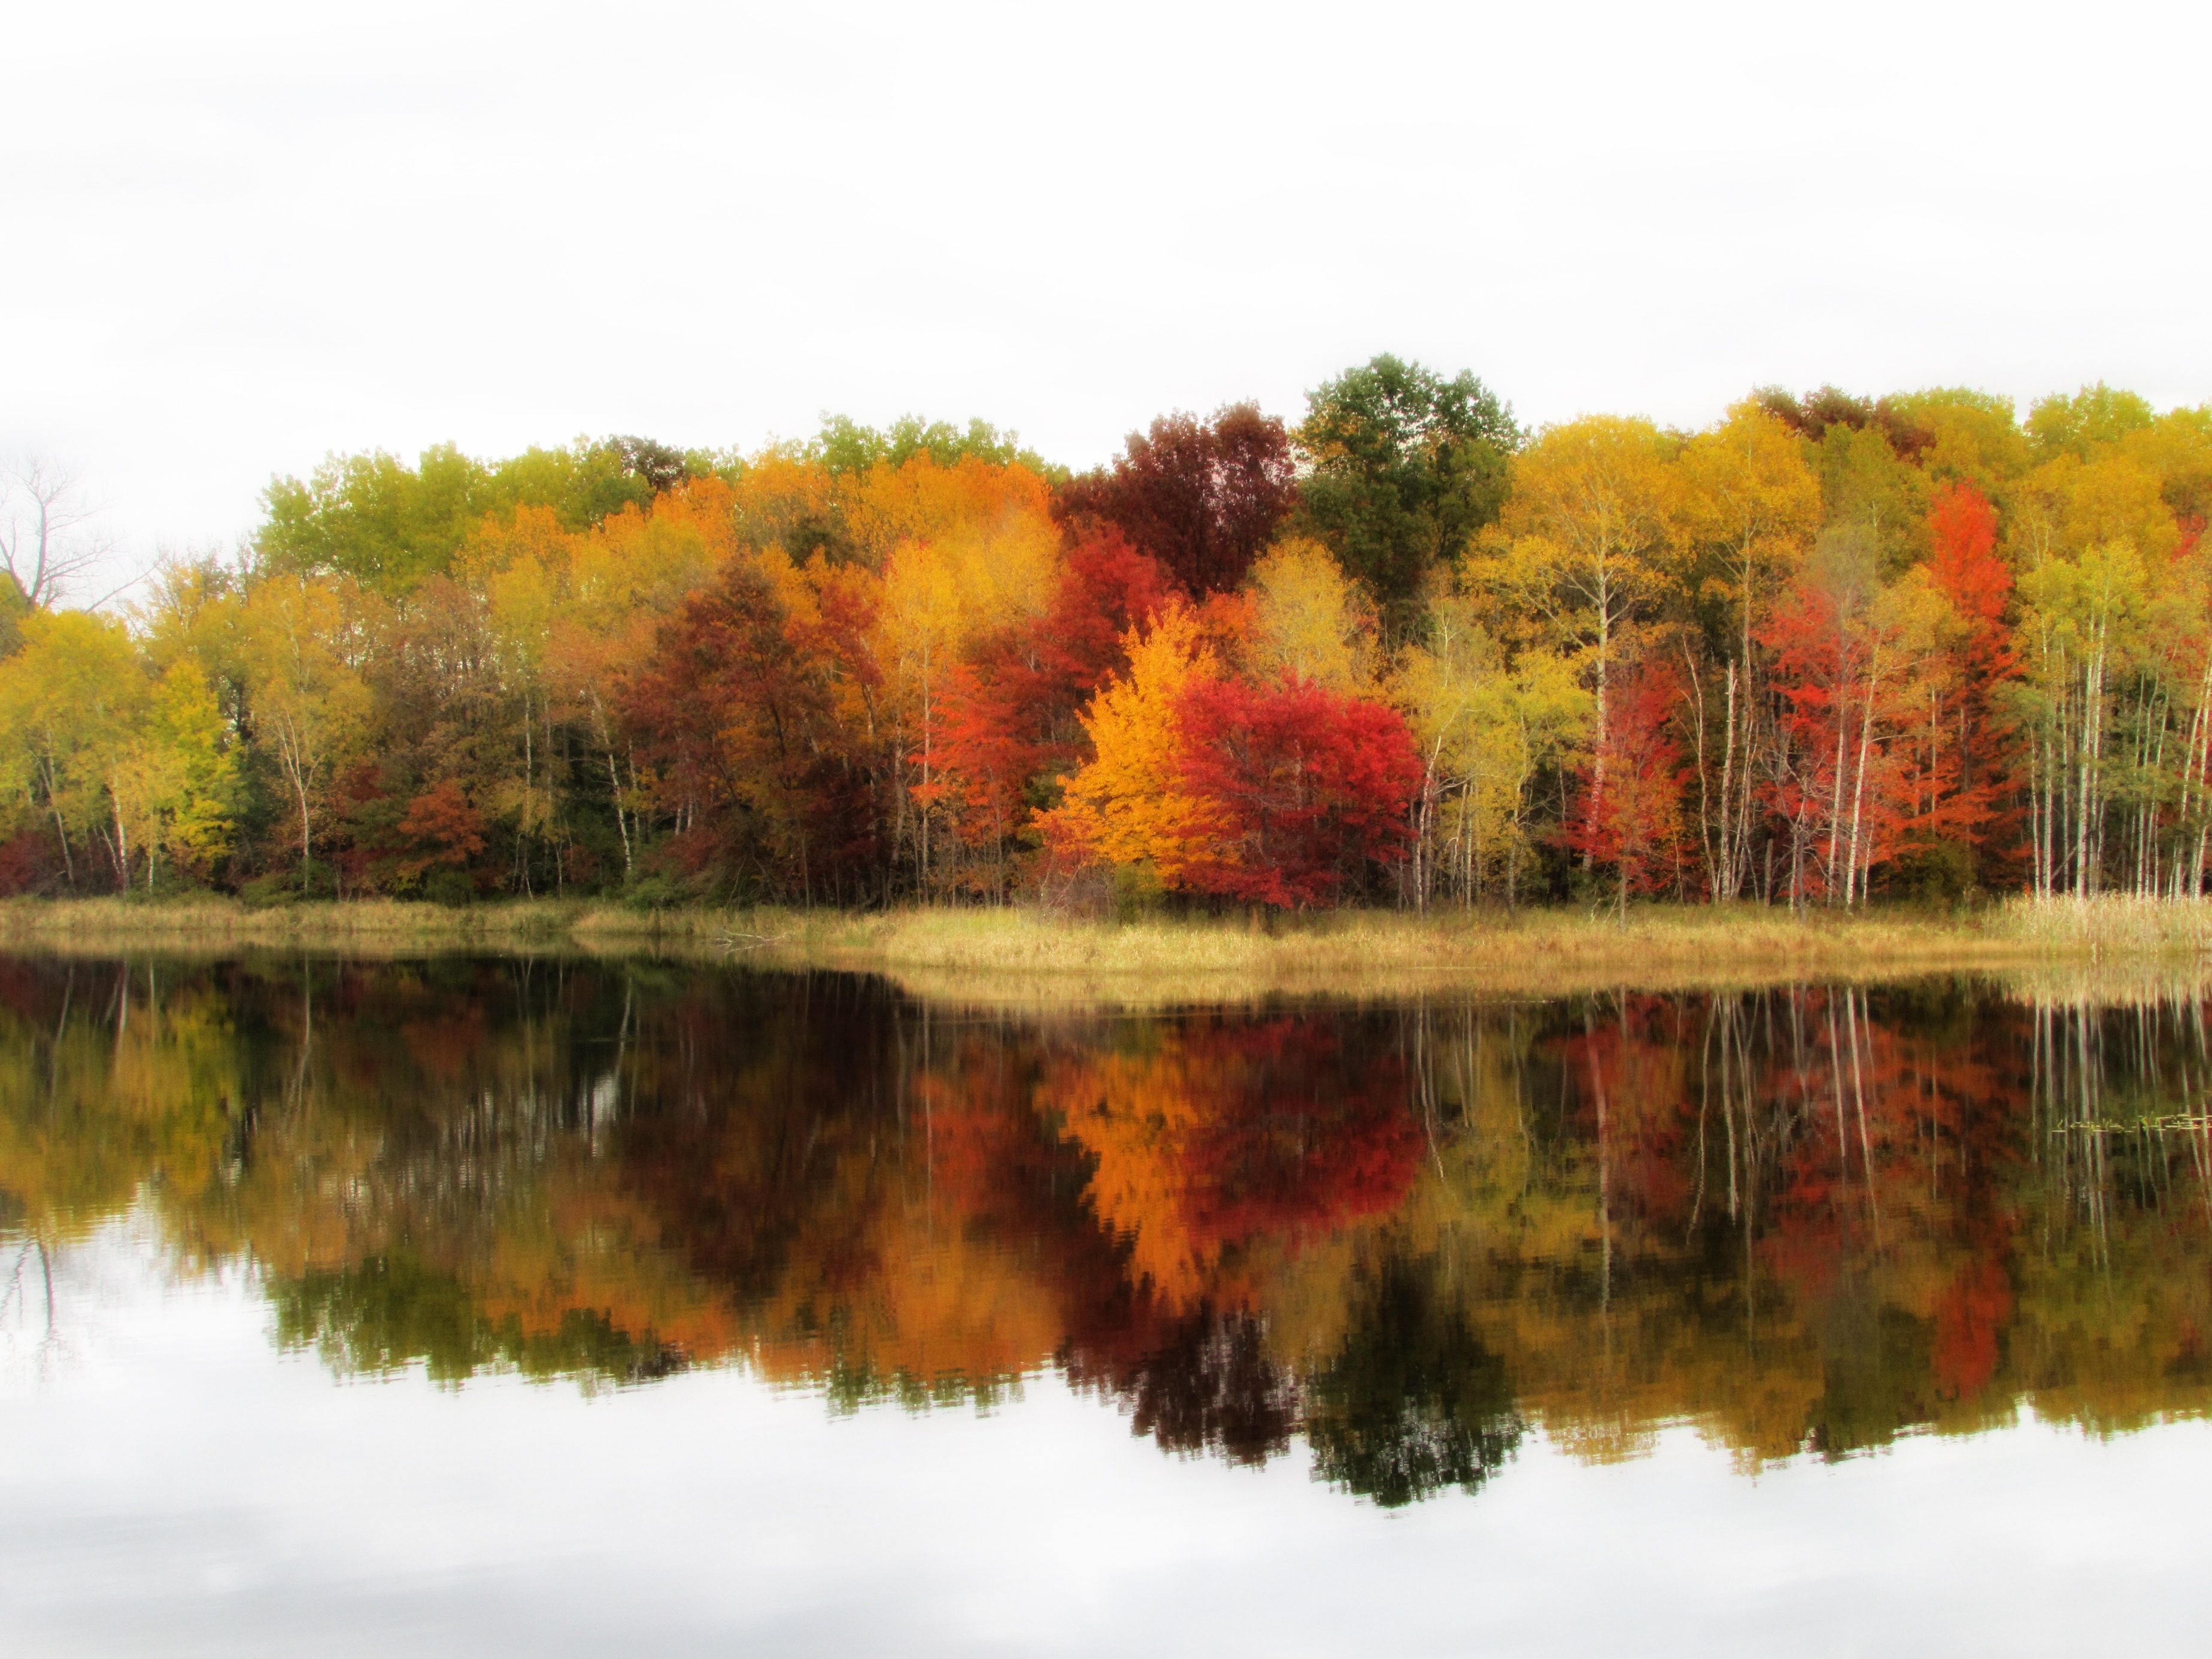
landscape, tree, outdoor, meadow, leaf, fall, flower, lake, pond, reflection, autumn, season, trees, colors, wetland, autumn leaves, fall foliage, fall leaves, fall background, atmospheric phenomenon, woody plant